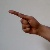
The image shows a hand gesture representing the letter 'G' in Indian Sign Language.